Khlong Muak Lek

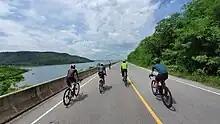
The Muak Lek Reservoir serves as a destination for cycling and other excursions.

Khlong Muak Lek or Huai Muak Lek is a watercourse of Thailand. It is a tributary of the Pa Sak River, part of the Chao Phraya River basin.